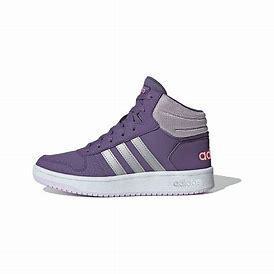
Brand: adidas
Model: neo Adidas NEO Hoops 2